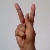
The image shows a hand gesture representing the letter 'K' in Indian Sign Language.